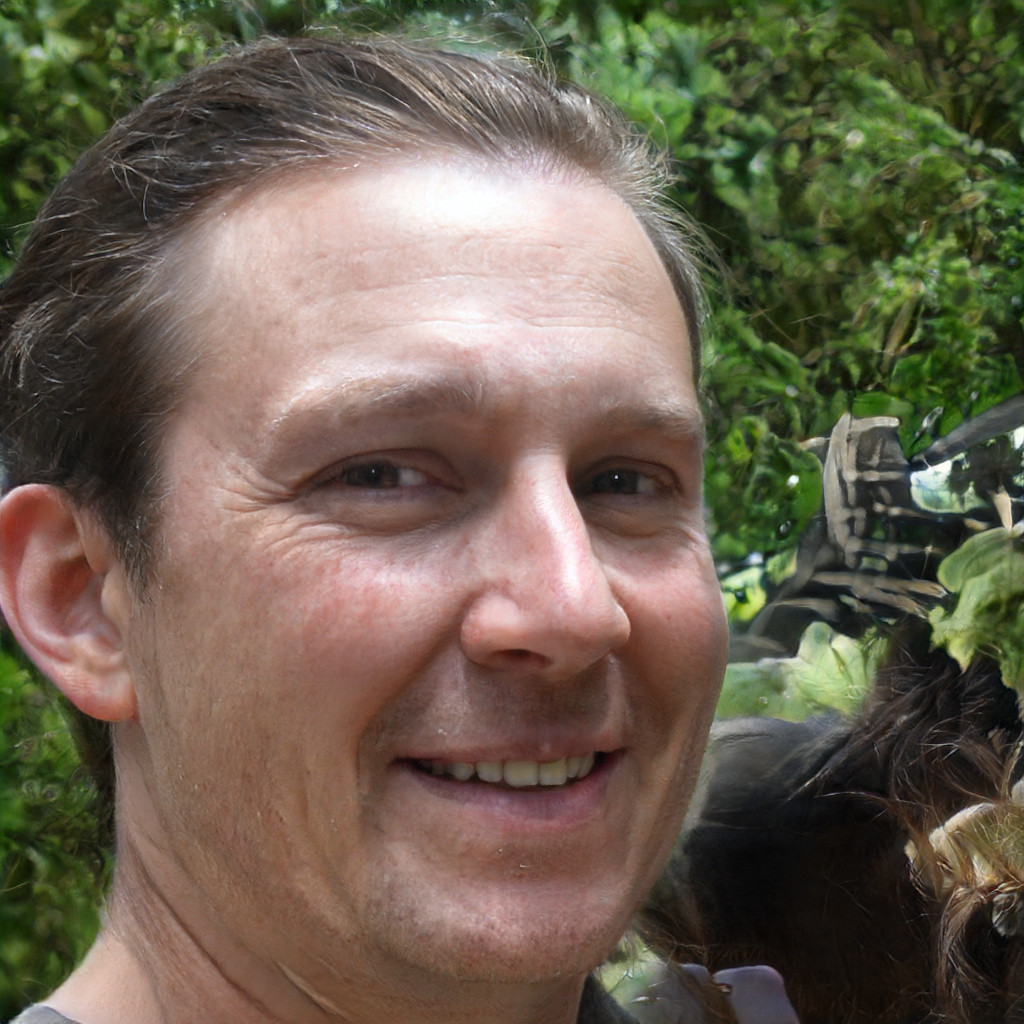
Portrait style: Real Portrait